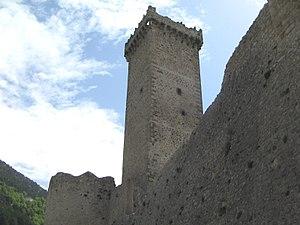
Pacentro est une commune de la province de L'Aquila dans la région des Abruzzes en Italie.